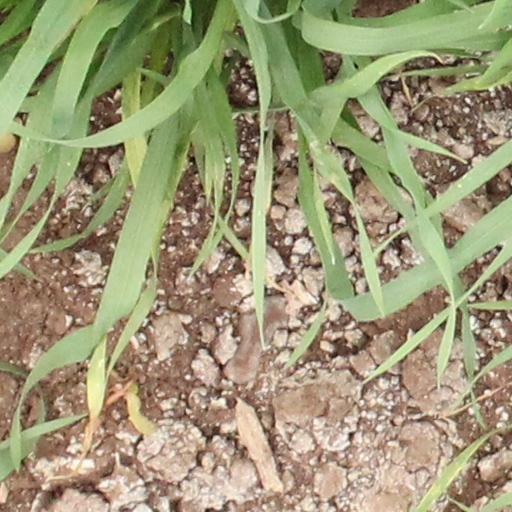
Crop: wheat